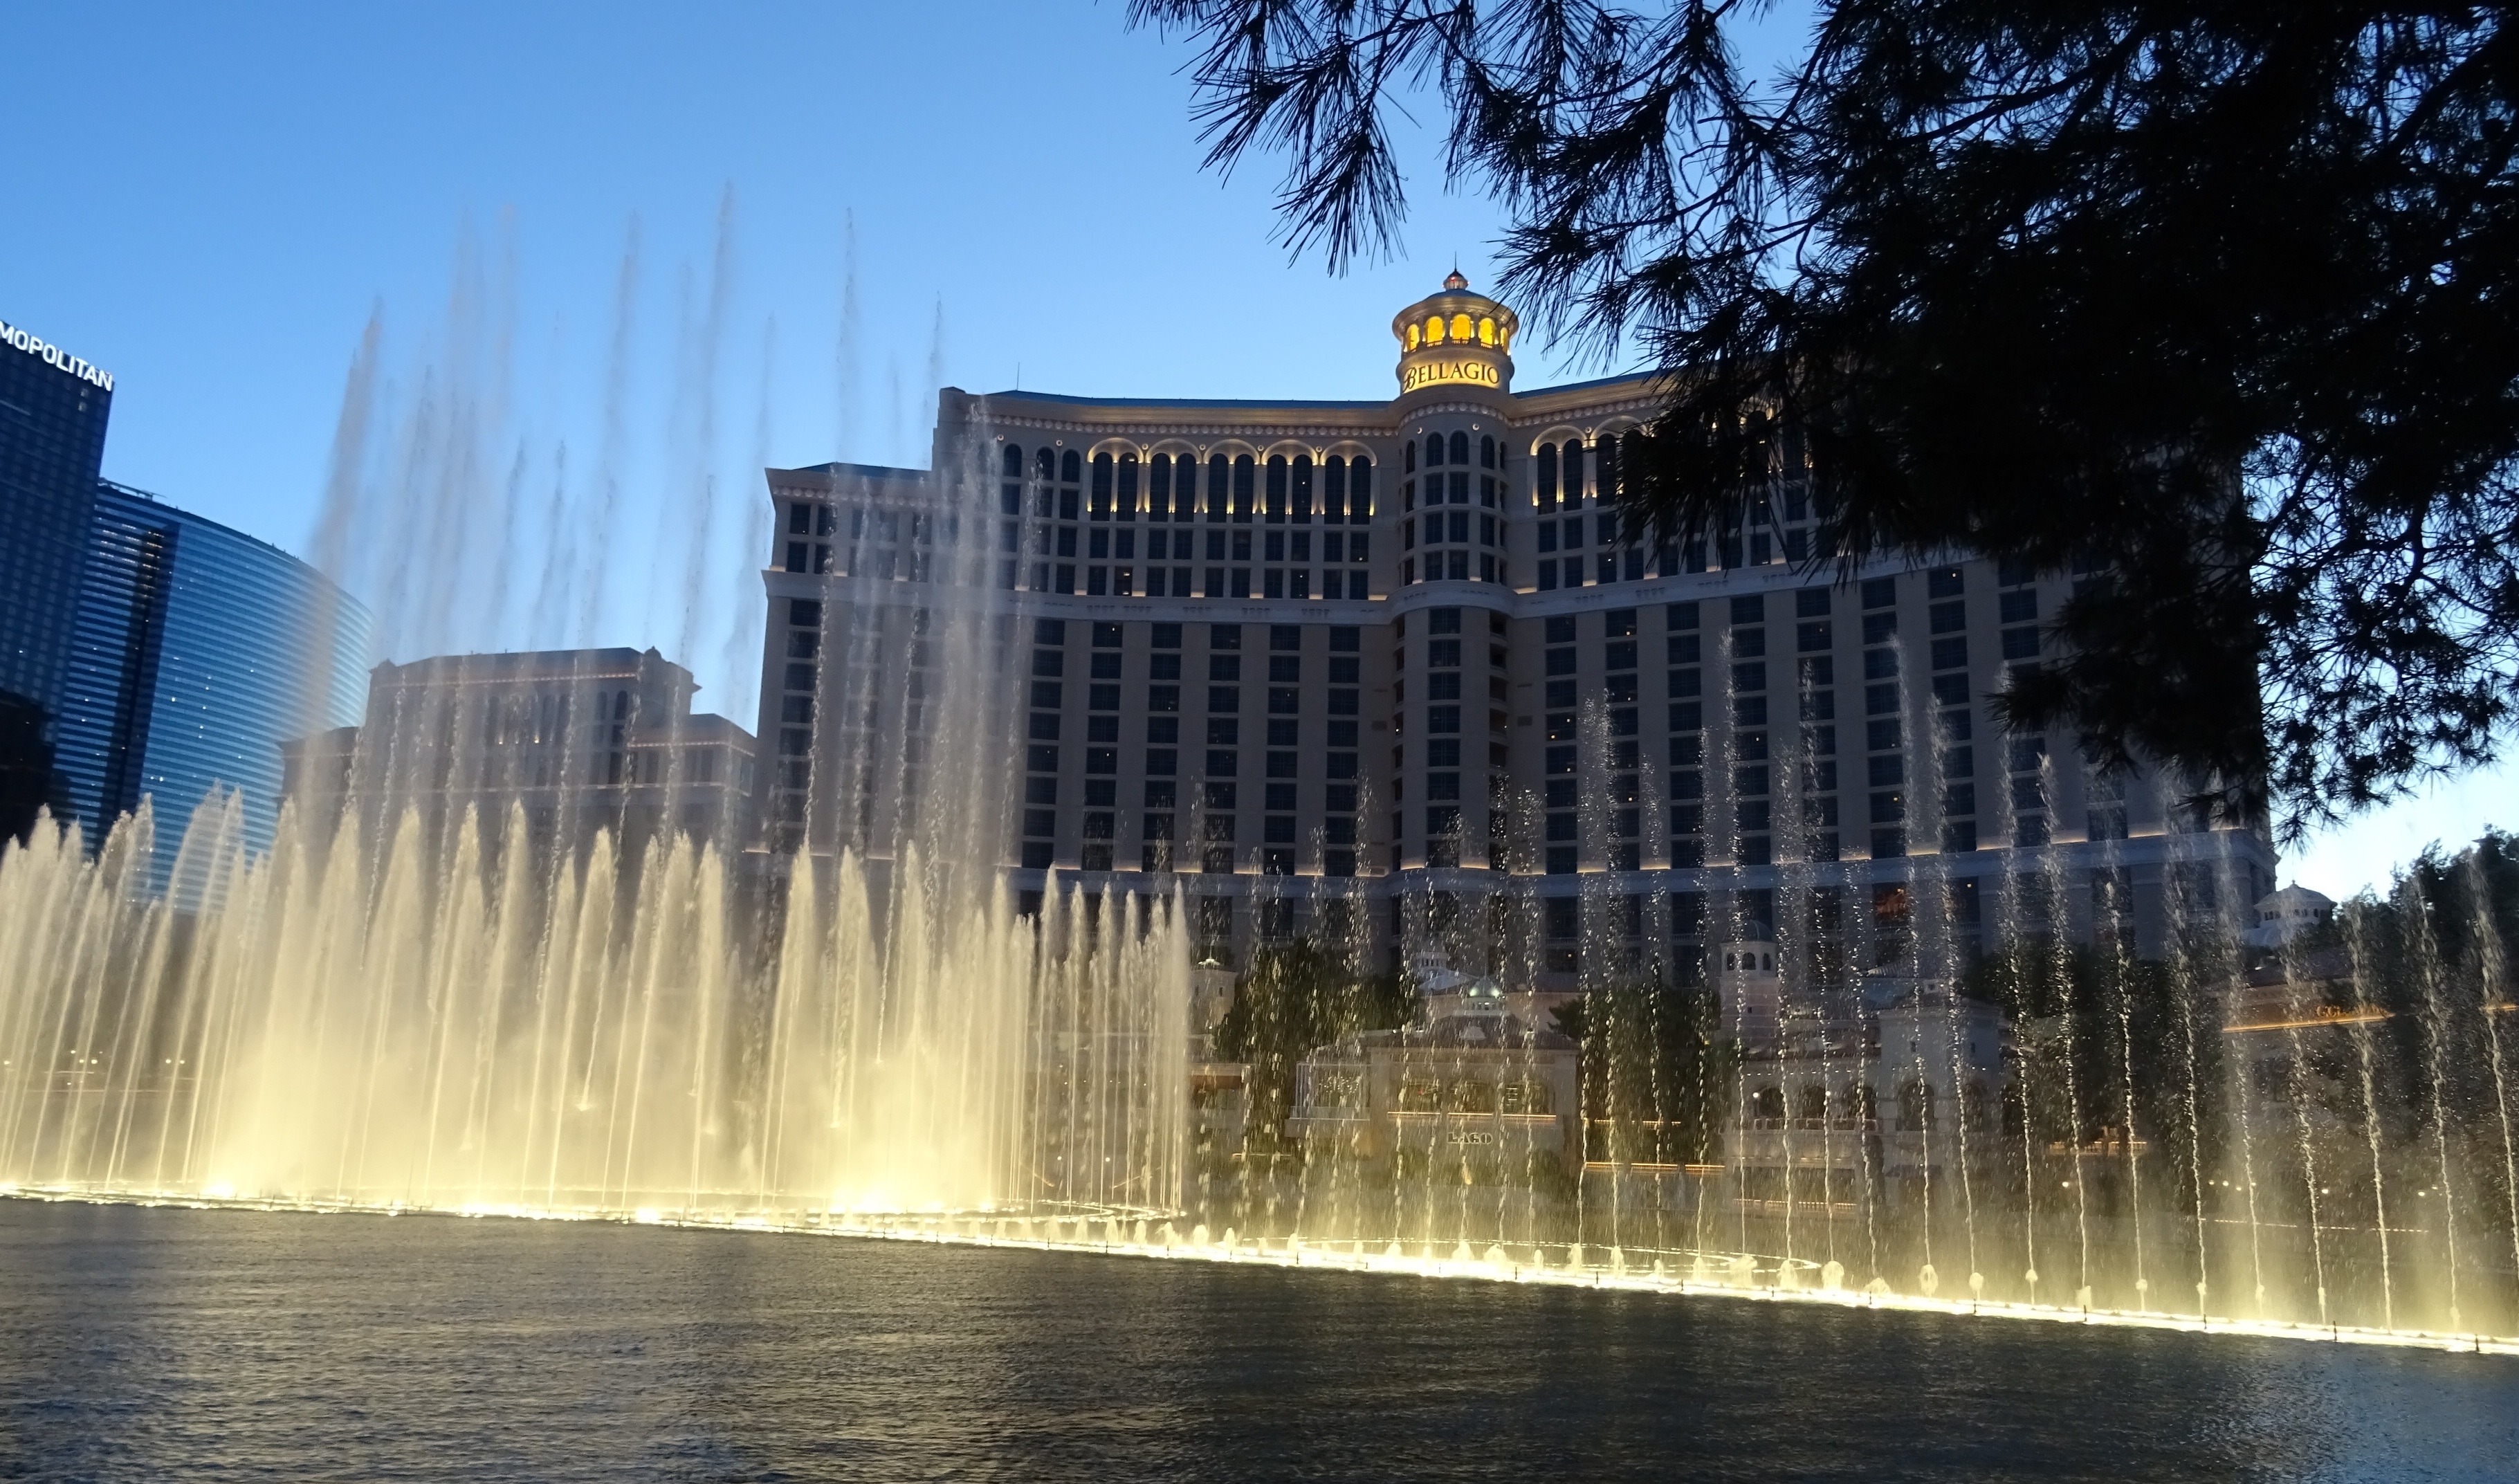
water, skyline, night, sunlight, city, skyscraper, cityscape, downtown, reflection, show, usa, america, landmark, nightlife, tourism, tower block, gamble, hotel, fountain, vegas, nevada, casino, gambling, water feature, entertainment, strip, las vegas, reflecting pool